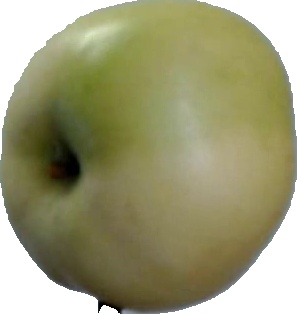
Label: apple_6